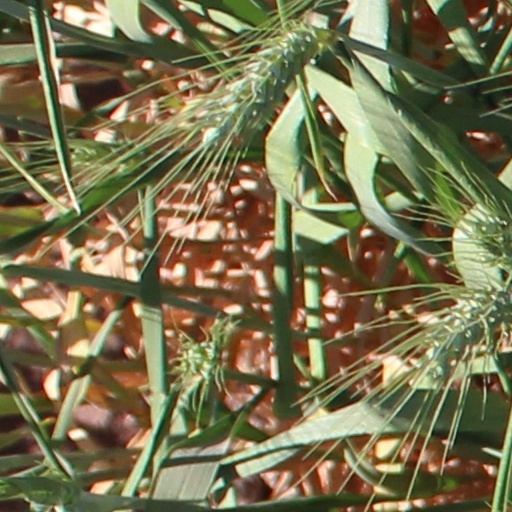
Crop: wheat